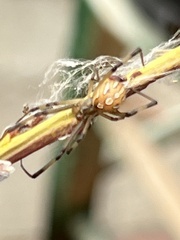
Species: Lactrodectus_hesperus